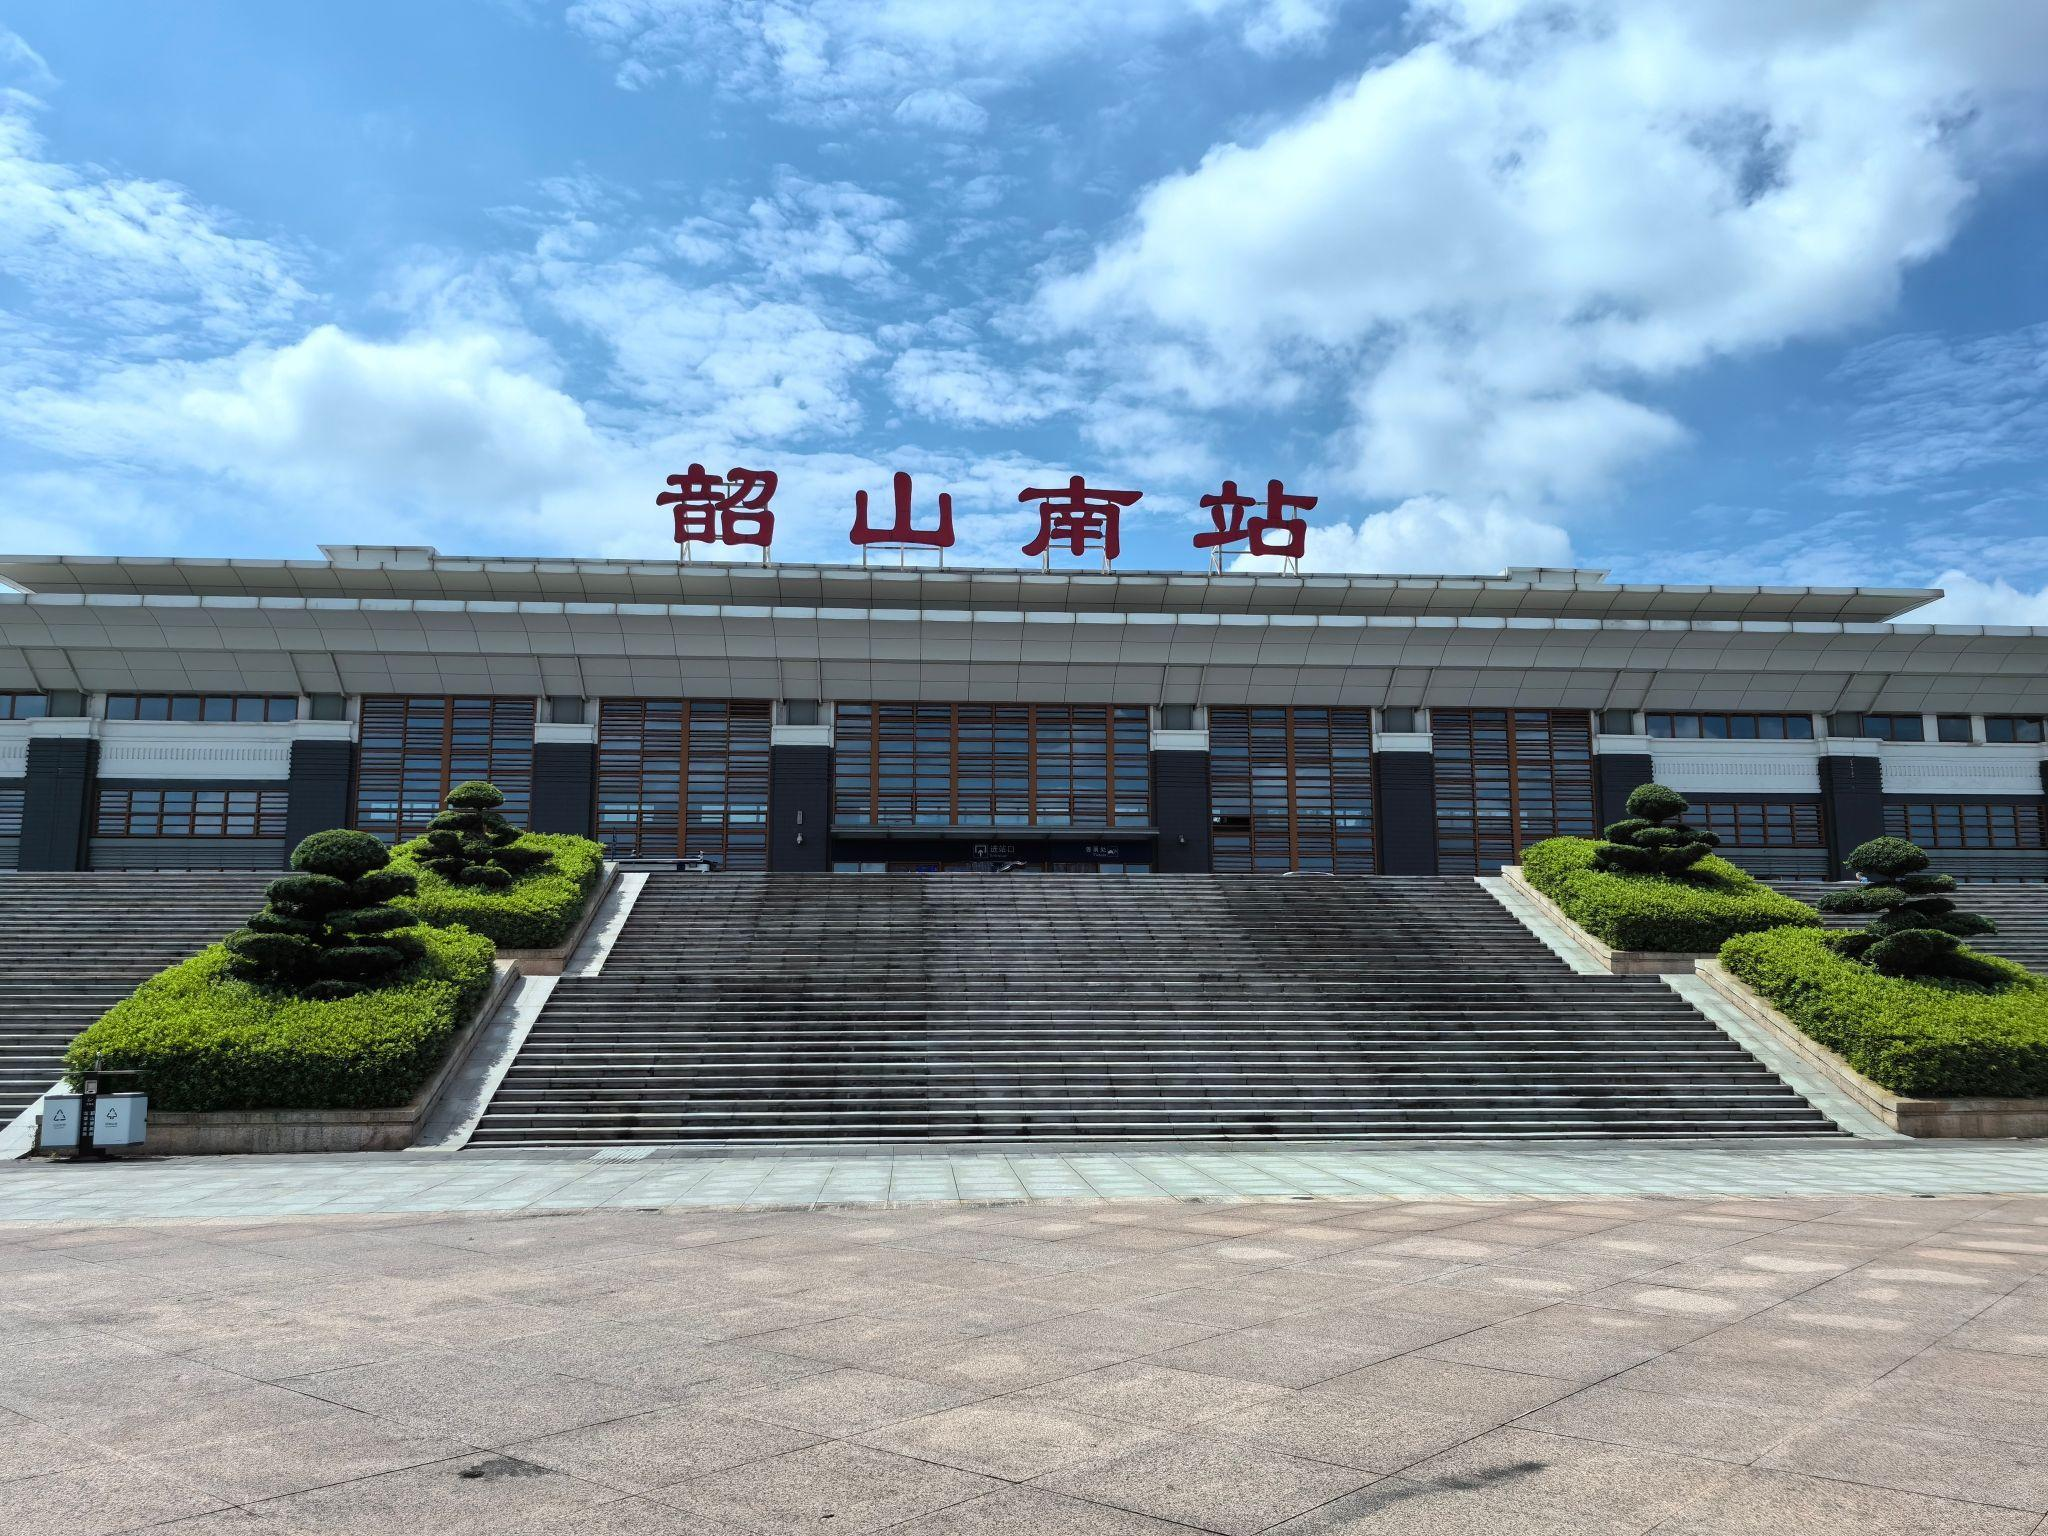
地标名称：韶山南站
所在城市：湘潭市·韶山市